Three Crowns

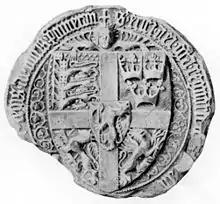
Seal of Erik of Pomerania

When the Kalmar Union, the personal union between Denmark, Norway and Sweden, was instituted by Queen Margrete I in 1397, the three crowns symbol reverted to its use as a symbol of the union of three realms. Her successor, Eric of Pomerania, used a coat of arms quartered between the coats of arms of Denmark (three blue lions on a golden shield), Norway (a golden lion with an axe on a red shield) and Sweden (a golden lion on blue and white wavy stripes) plus the union mark with the three golden crowns on a blue shield, which is also the case for the following union Kings in the 15th century.